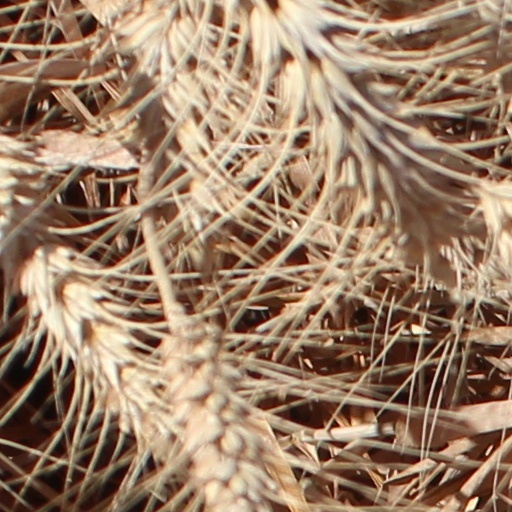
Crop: wheat